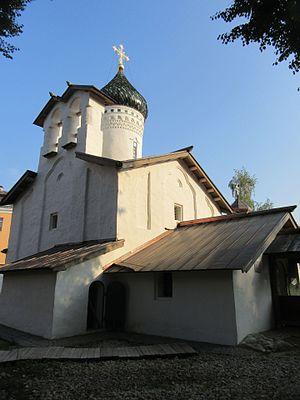
Vue au soleil couchant de l'église Saint-Serge-de-Zaloujé à Pskov Français
L'église Saint-Serge-de-Zaloujé est une église orthodoxe de la fin du XVIᵉ siècle. C'est un édifice historique et culturel remarquable de la fédération de Russie située dans le quartier d'Okolny gorod, dans le centre de Pskov. Pour l'historien d'art Louis Réau, c'est probablement la plus jolie église de Pskov.